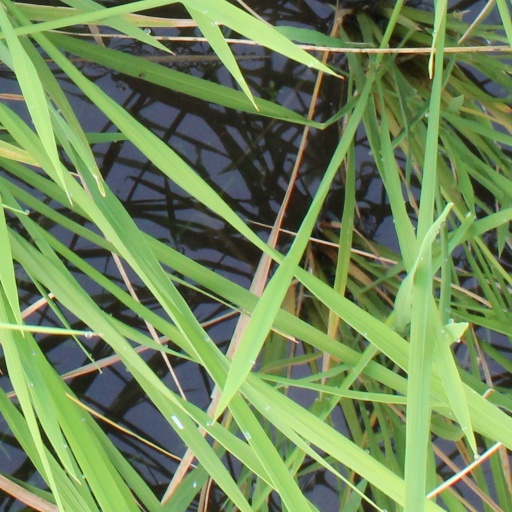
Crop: rice